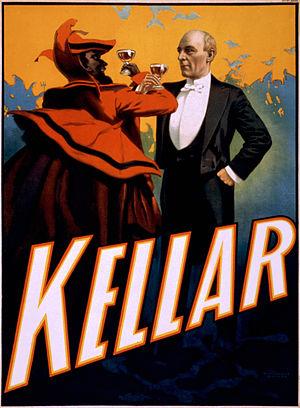
L'expression « faire schmolitz » est un helvétisme qui désigne un rituel au cours duquel deux personnes décident de se tutoyer.
Harry Kellar est un prestidigitateur américain de la fin du XIXᵉ siècle et début du XXᵉ siècle. Il précède Harry Houdini et succède à Robert Heller. Il a donné des spectacles sur tous les continents. Un de ses tours les plus célèbres était « la lévitation de la princesse Karnack ».
Faust est le héros d'un conte populaire allemand ayant rencontré du succès au XVIᵉ siècle, à l'origine de nombreuses réinterprétations.